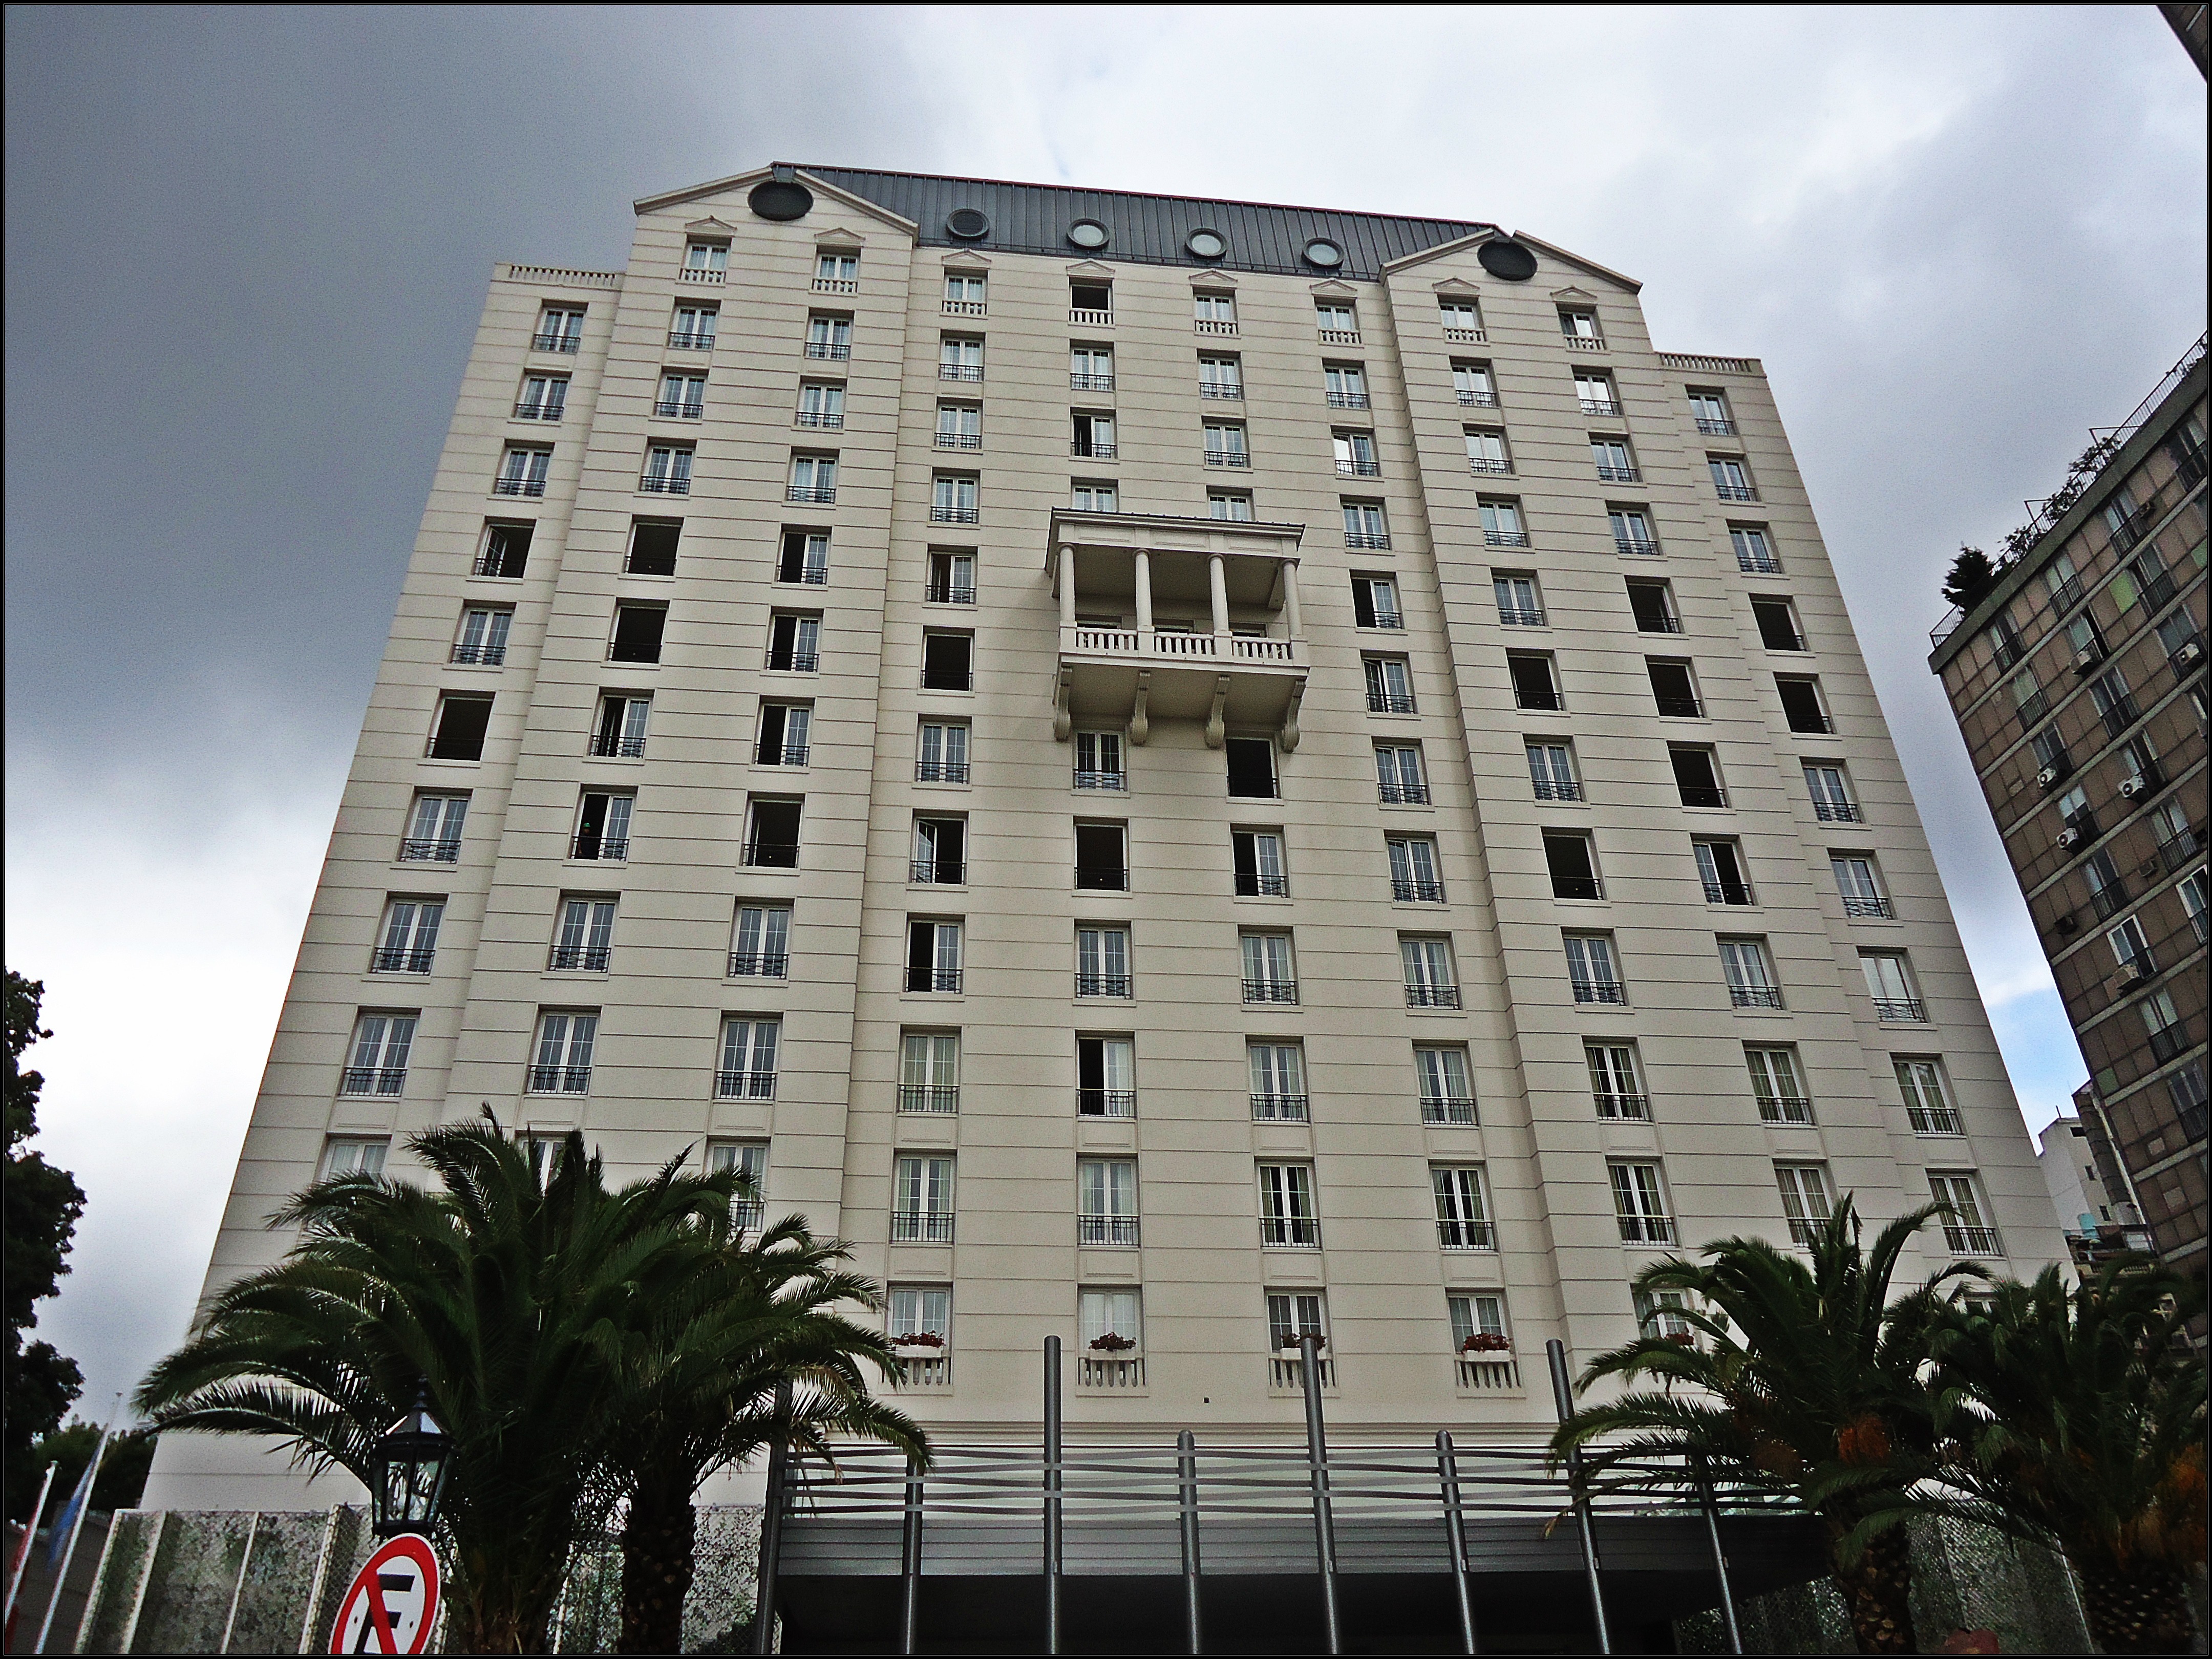
architecture, building, city, skyscraper, downtown, construction, tower, plaza, landmark, facade, tower block, hotel, metropolis, condominium, neighbourhood, urban area, residential area, human settlement, metropolitan area